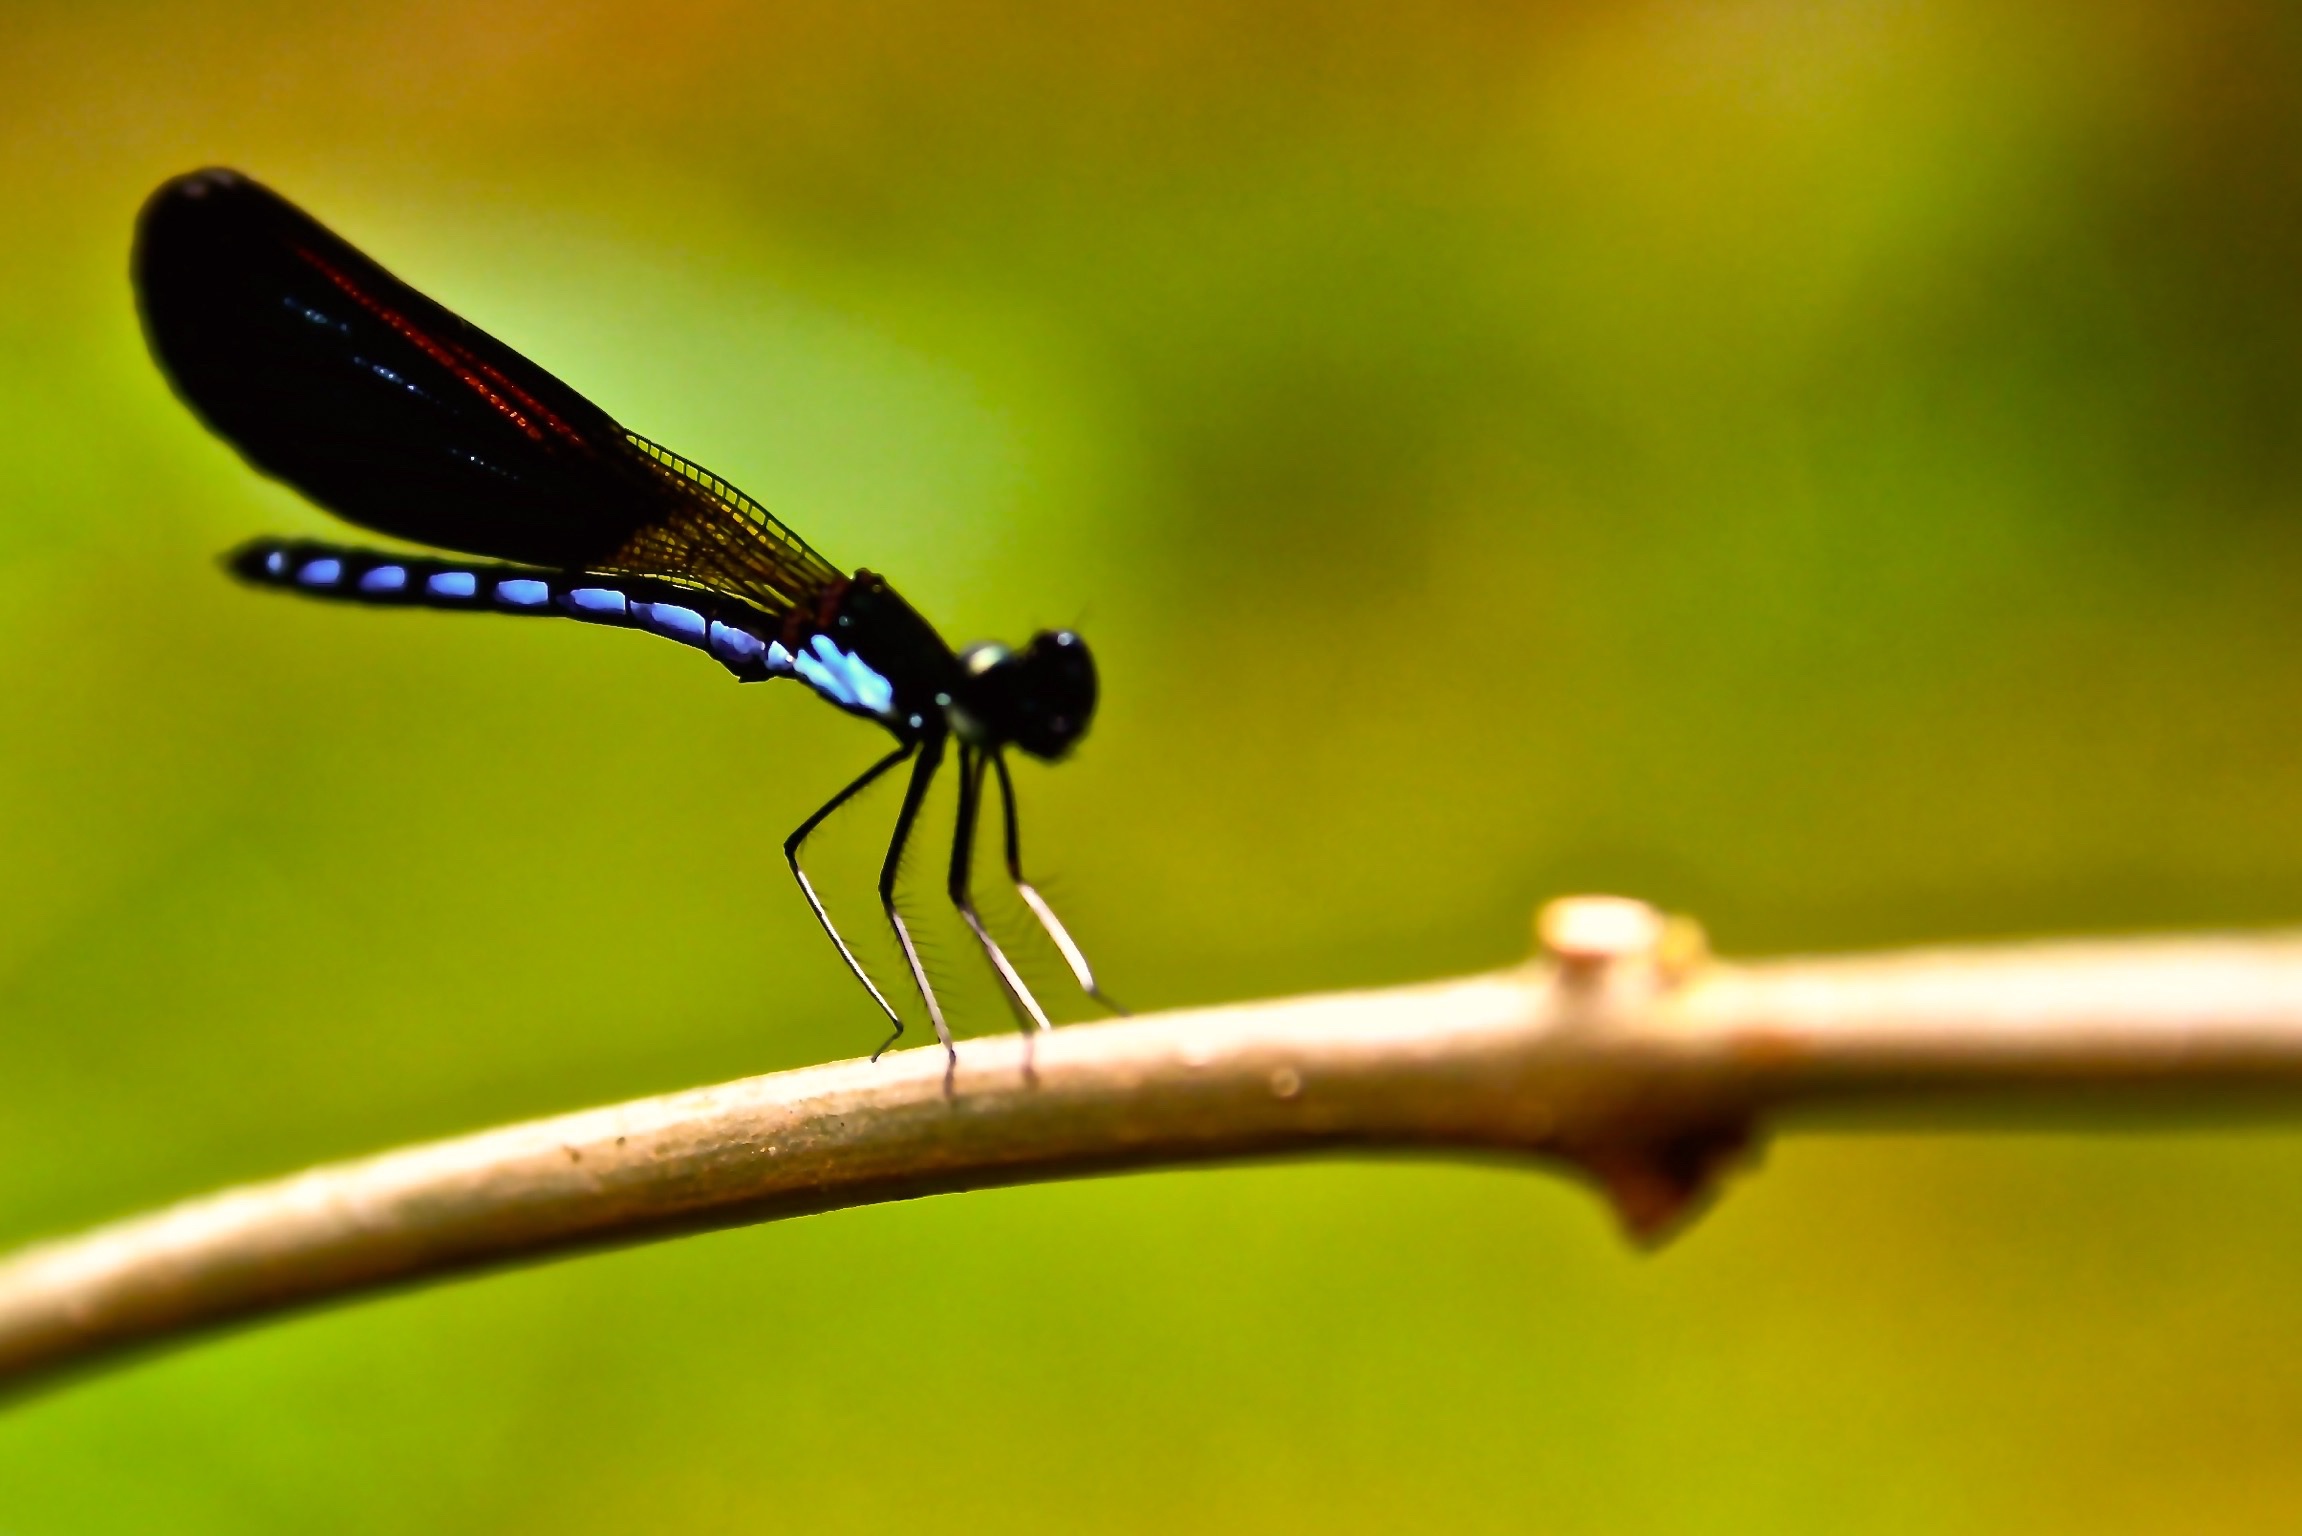
nature, wing, photography, flower, green, insect, yellow, fauna, invertebrate, close up, dragonfly, damselfly, macro photography, plant stem, dragonflies and damseflies